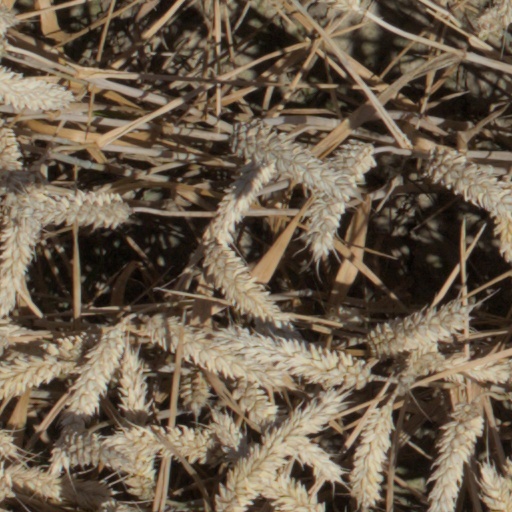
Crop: wheat